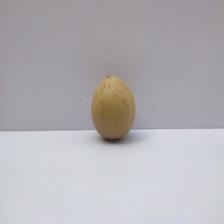
Size: Medium